2010 Gaza flotilla raid

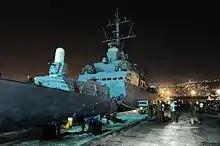
The INS "Hanit" at Haifa naval base being readied for the operation

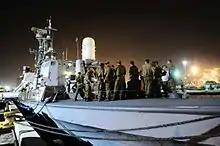
The INS "Nitzachon" at Haifa naval base being readied for the operation

A few minutes after 9 pm, the Sa'ar 5-class corvettes INS "Lahav" and INS "Hanit", and the Sa'ar 4-class missile boat INS "Nitzachon" left Haifa naval base to intercept the flotilla. The three warships had speedboats, UH-60 Black Hawk helicopters, and 71 Shayetet 13 commandos on board. The Israeli Navy made initial contact with the flotilla at 11 p.m. (2000 UTC) on 30 May, about northwest of Gaza, off the coast of southern Lebanon, in international waters, ordering the ships to follow them to port or otherwise be boarded.